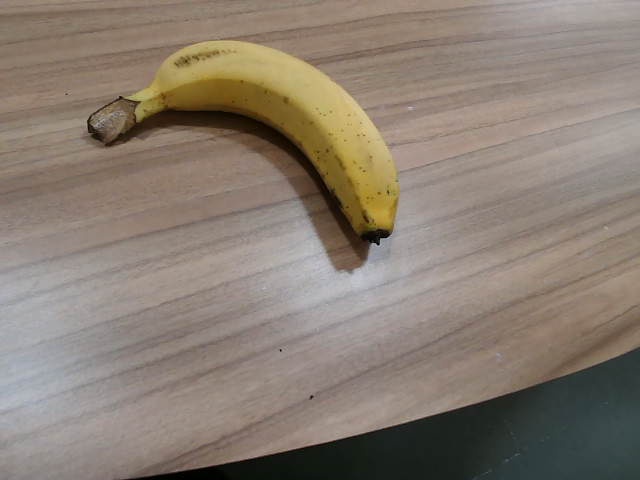
Label: Ripe_Banana